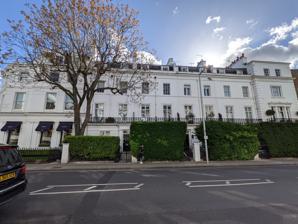
Building: 1–5 and 6 Sydney Place
Country: United Kingdom
Year built: 1845
1–5 and 6 Sydney Place 1–5 and 6 Sydney Place , South Kensington , are a group of large terrace houses situated on the corner of Sydney Place and Fulham Road in London , United Kingdom. Sydney Place leads into Onslow Square . The buildings have been listed Grade II as a group on the National Heritage List for England since 1969. The buildings span 5 floors and the freehold is owned by the Wellcome Trust . They stand four storeys high and cover over 5600 square feet. Designed by George Basevi in the early nineteenth century, they were built by Charles James Freake between 1844 and 1845. At the end of the century, 1 Sydney Place changed from a residential to a commercial building. Until its acquisition by an interior designer company in 2017, the building had been home to a branch of HSBC bank. References